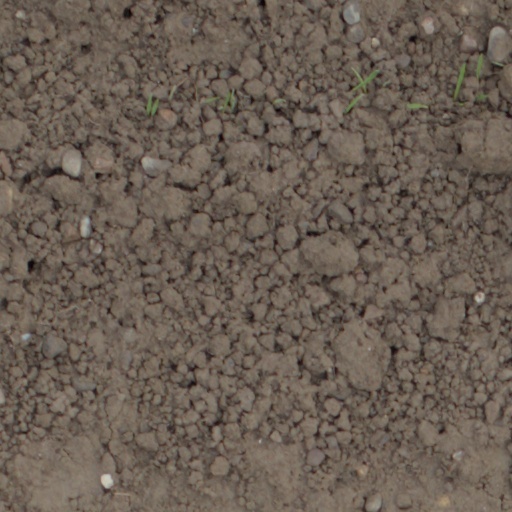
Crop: wheat